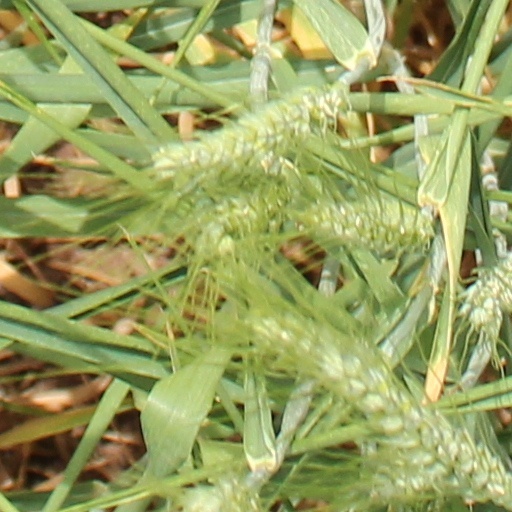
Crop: wheat